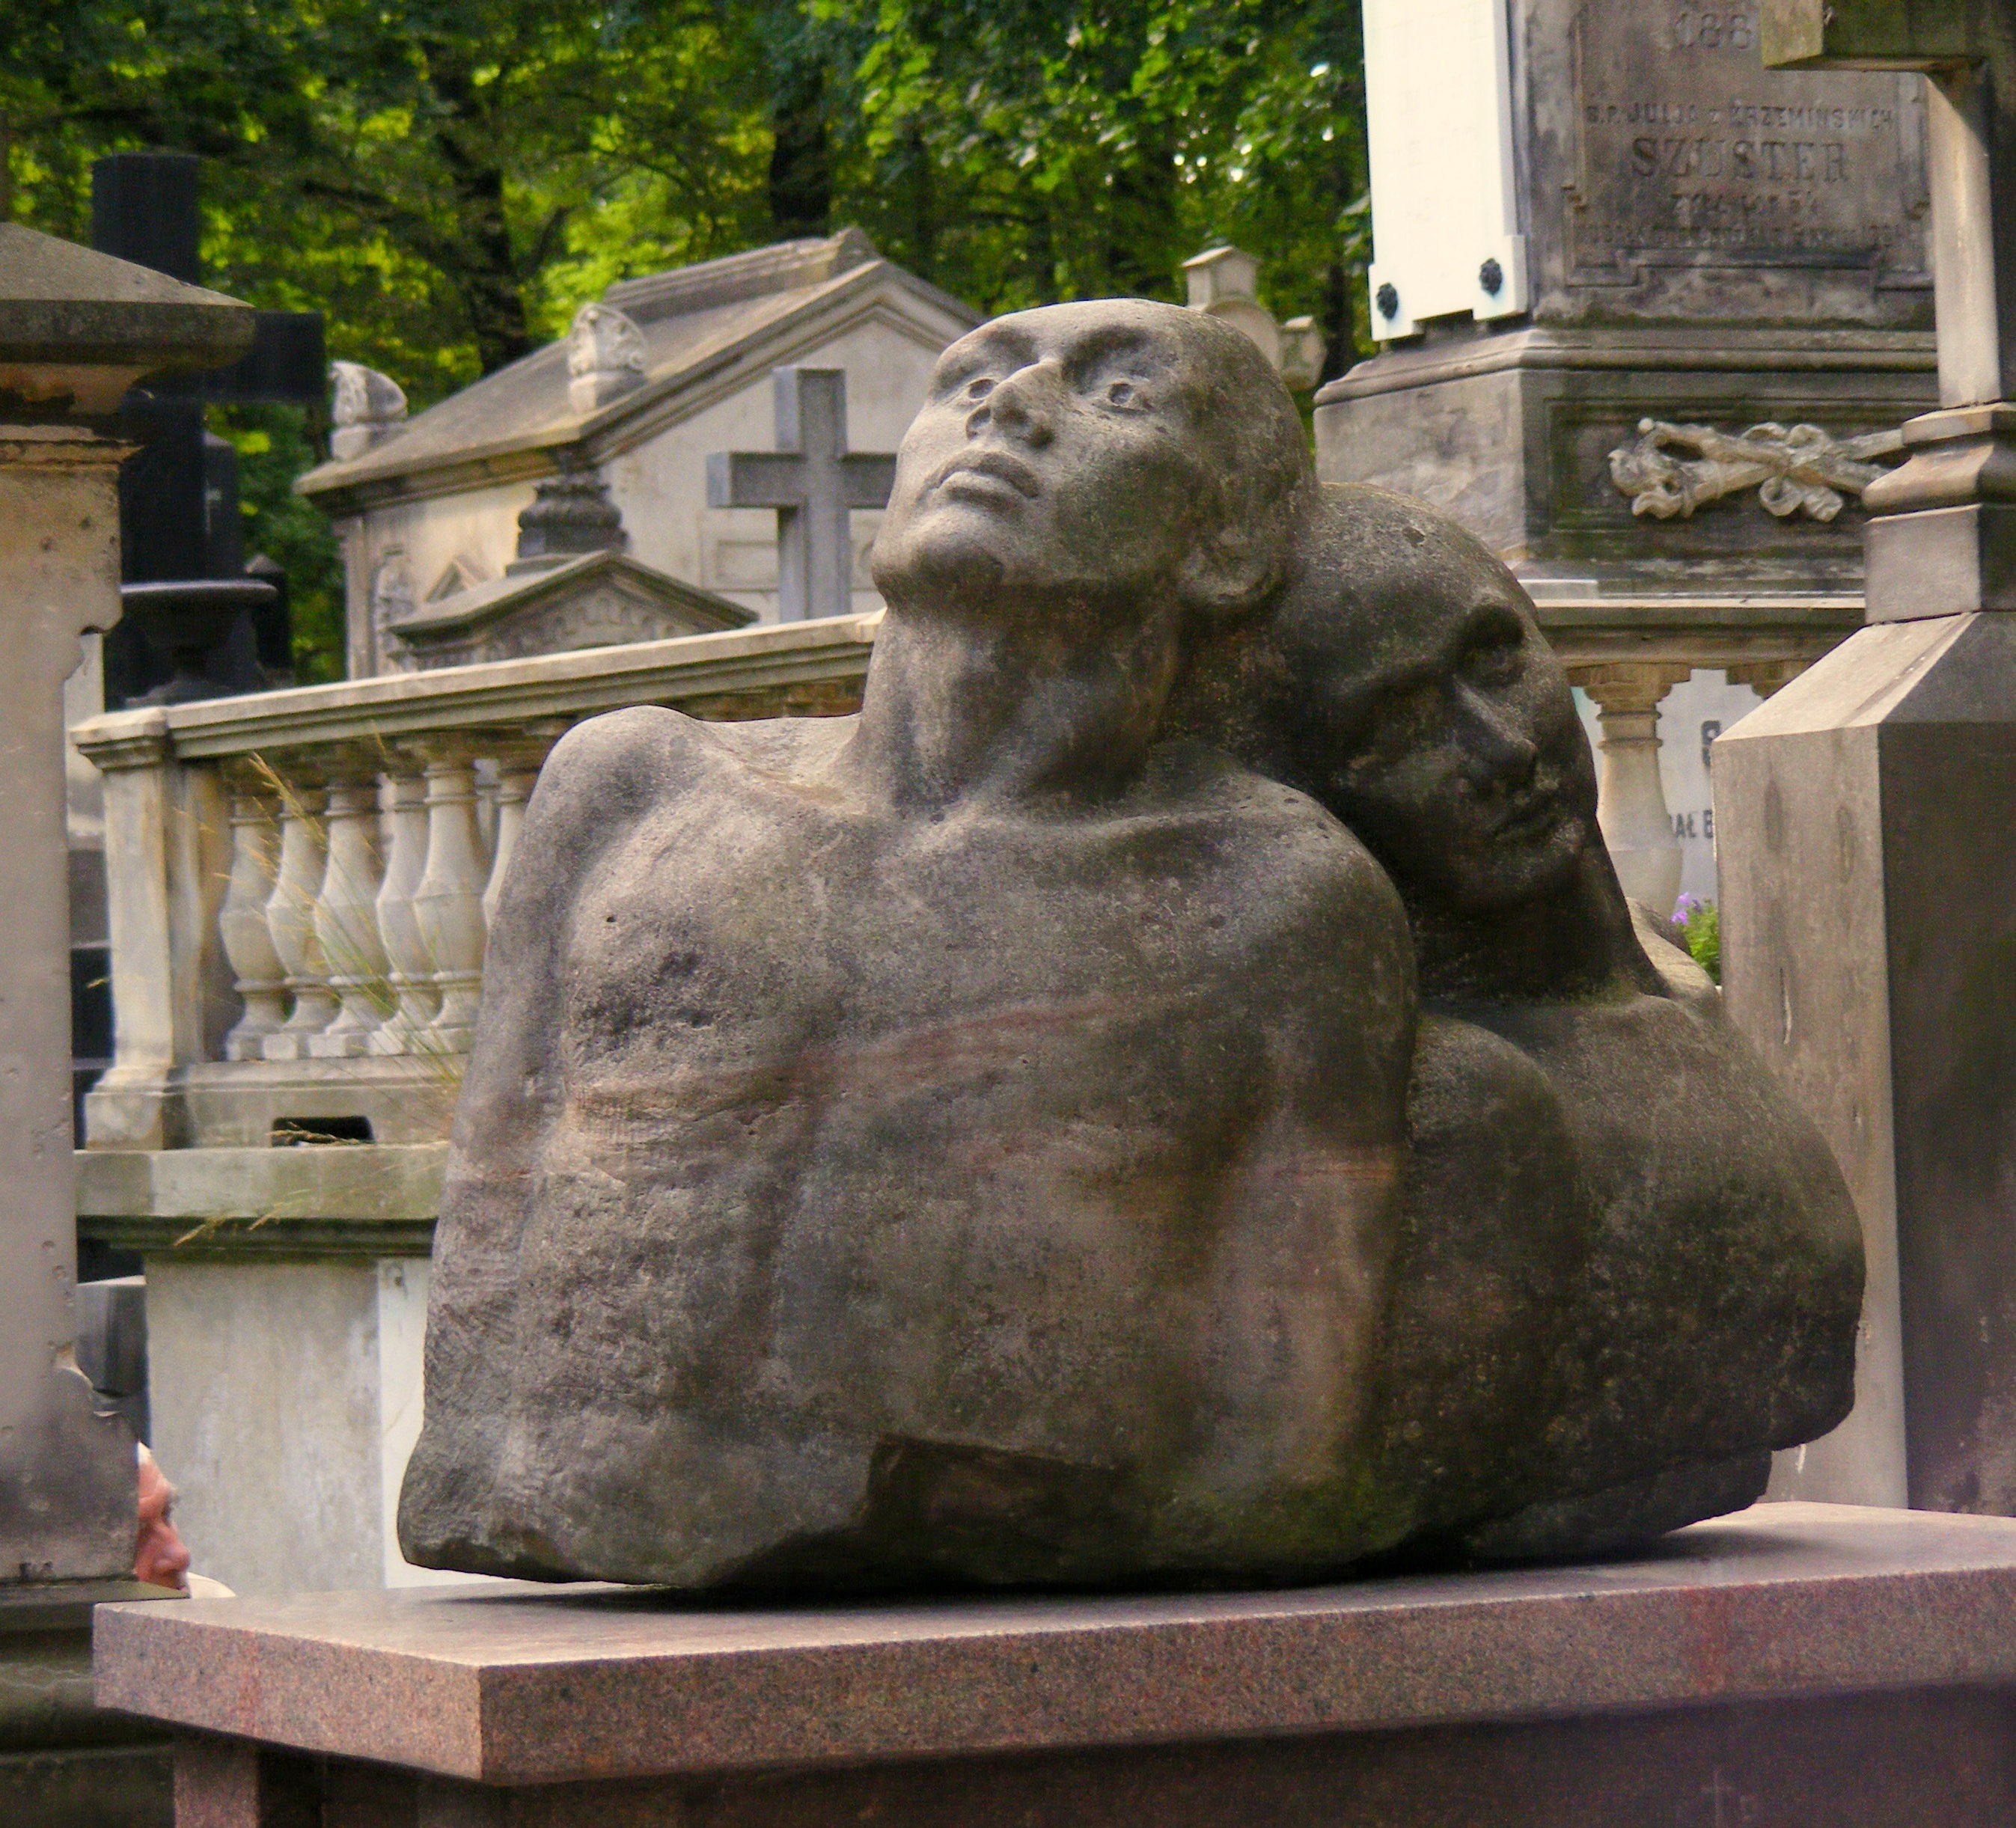
rock, stone, monument, statue, cemetery, sculpture, art, temple, statues, carving, graves, water feature, powazki, stone carving, ancient history